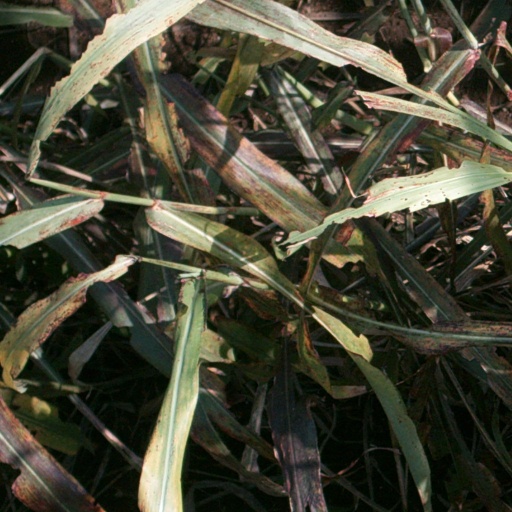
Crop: sorghum